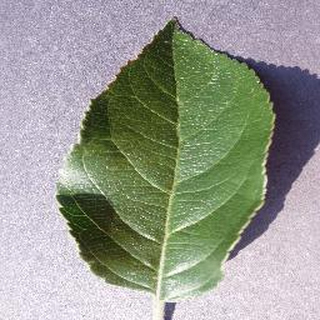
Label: healthy_apple